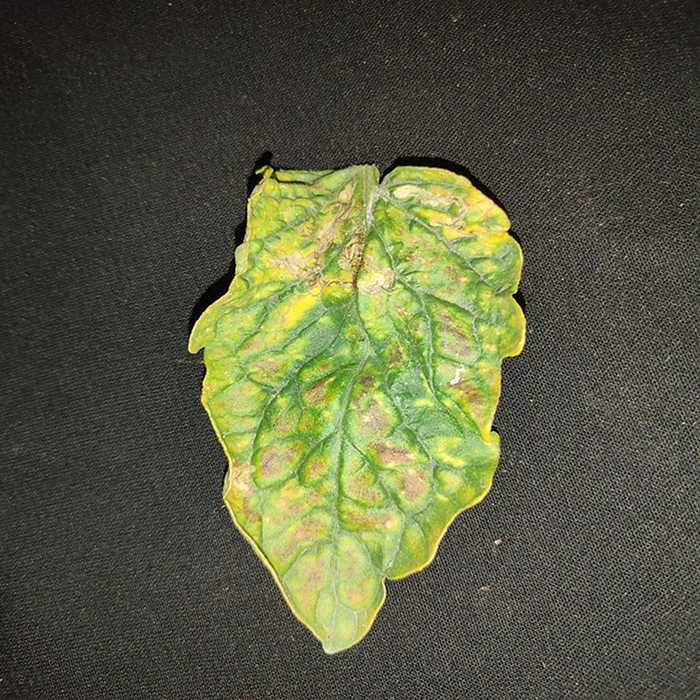
Plant: Tomato
Label: Tomato spotted wilt